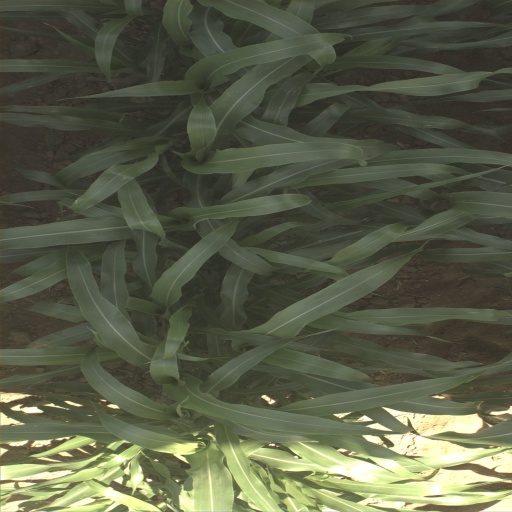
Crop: sorghum